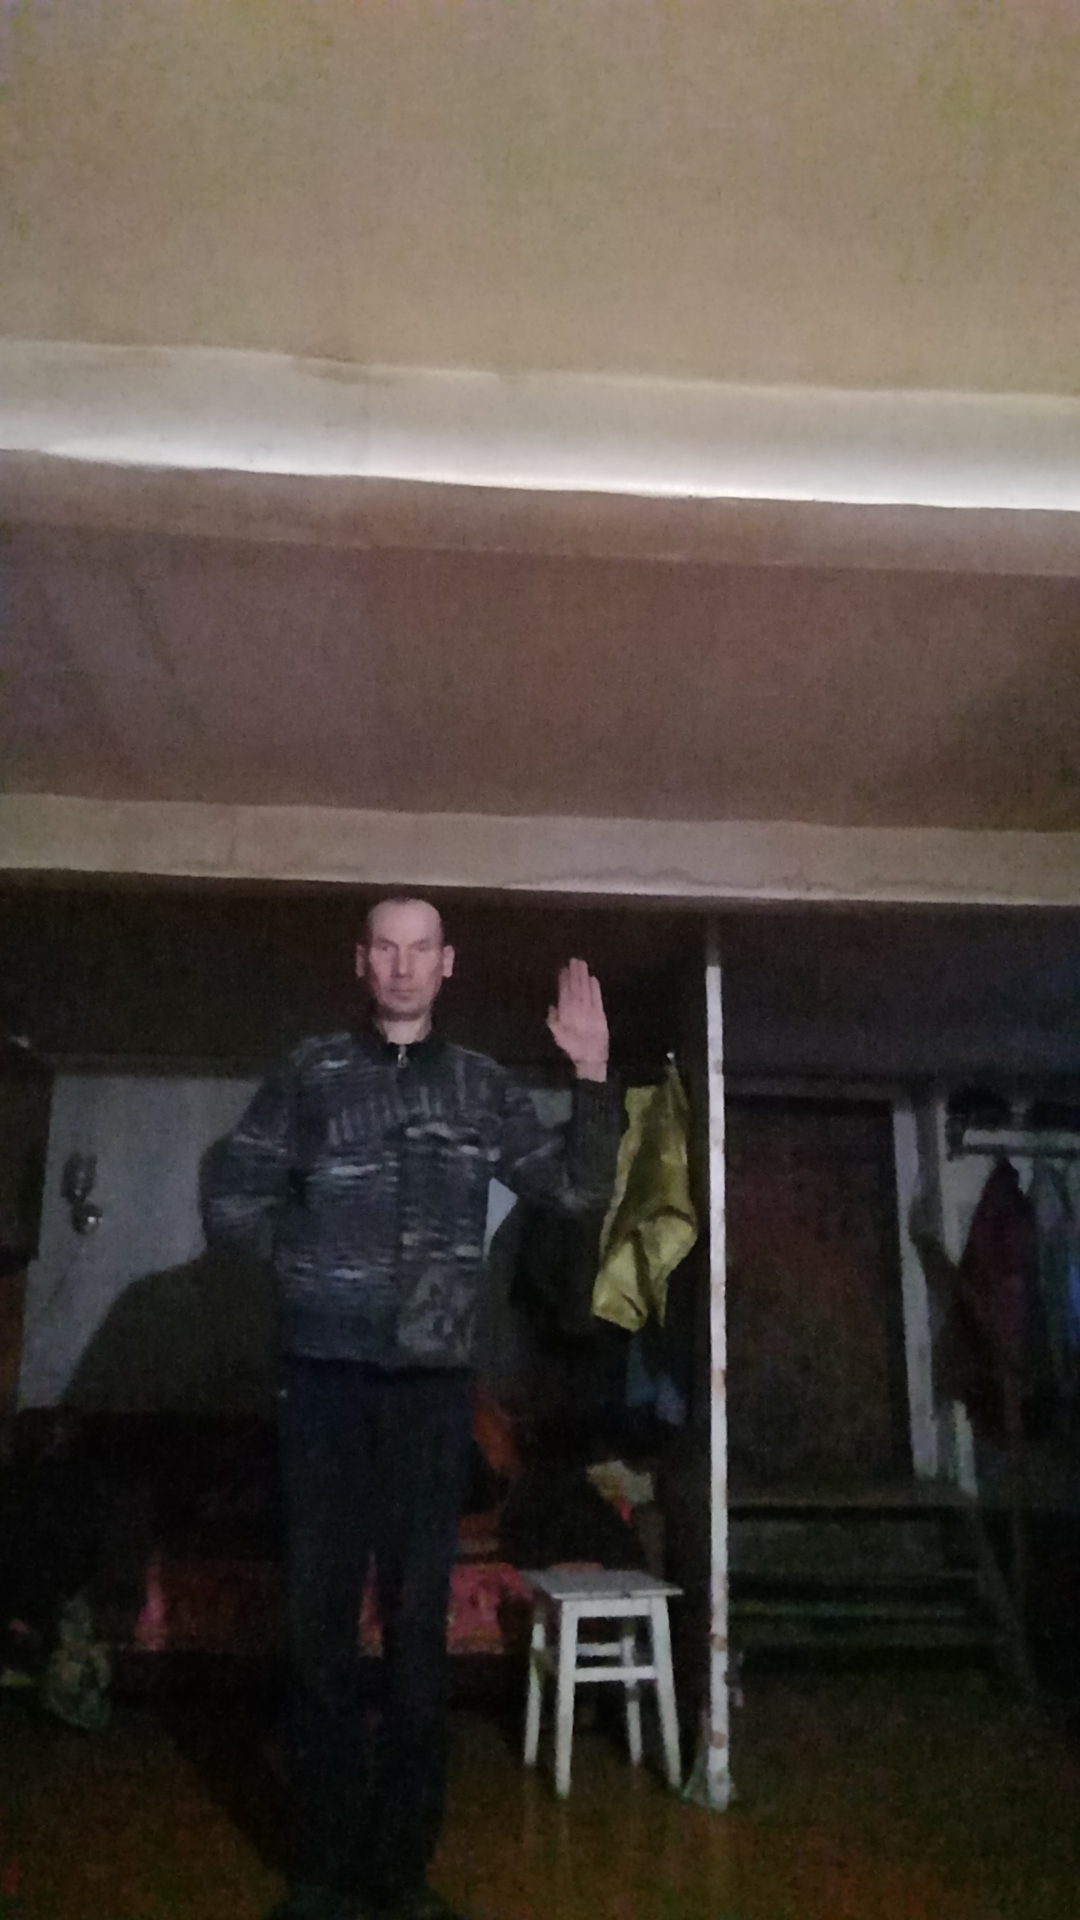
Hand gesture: stop